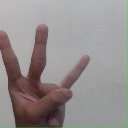
अक्षर: क्ष